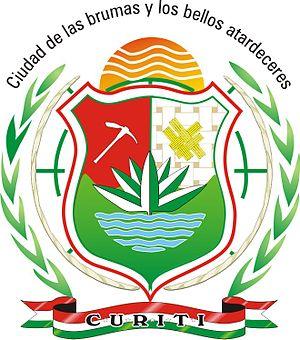
Curití est une ville colombienne du département de Santander.